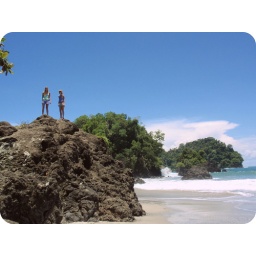
me and my twin sister exploring a little mountain on a beach in costa rica. peace &amp;amp; love.